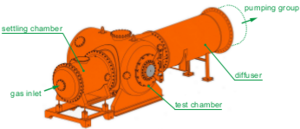
La soufflerie raréfiée hypersonique MARHy située au laboratoire ICARE sur le campus CNRS d'Orléans est un moyen d'essai utilisé dans le cadre de recherches fondamentales et/ou appliquées à l'étude les phénomènes de dynamique des fluides des écoulements compressibles raréfiés. Le nom MARHy est un acronyme pour Mach Adaptable Raréfié Hypersonique et la soufflerie est enregistrée sous ce nom dans le portail européen MERIL recensant les moyens d'essais en Europe. Le moyen d'essai fut construit en 1963 et fait partie de la Plateforme expérimentale FAST comportant deux autres moyens d'essais PHEDRA et EDITH.